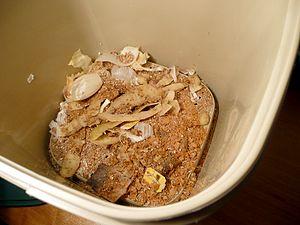
Le compostage urbain Bokashi est un procédé de compostage lié au sol en deux étapes pour conserver puis valoriser les biodéchets de cuisine et de table. La première phase de pré-compostage, similaire au procédé d'ensilage agricole des végétaux, permet un stockage hygiénique par acidification naturelle sans perte de qualité des nutriments.